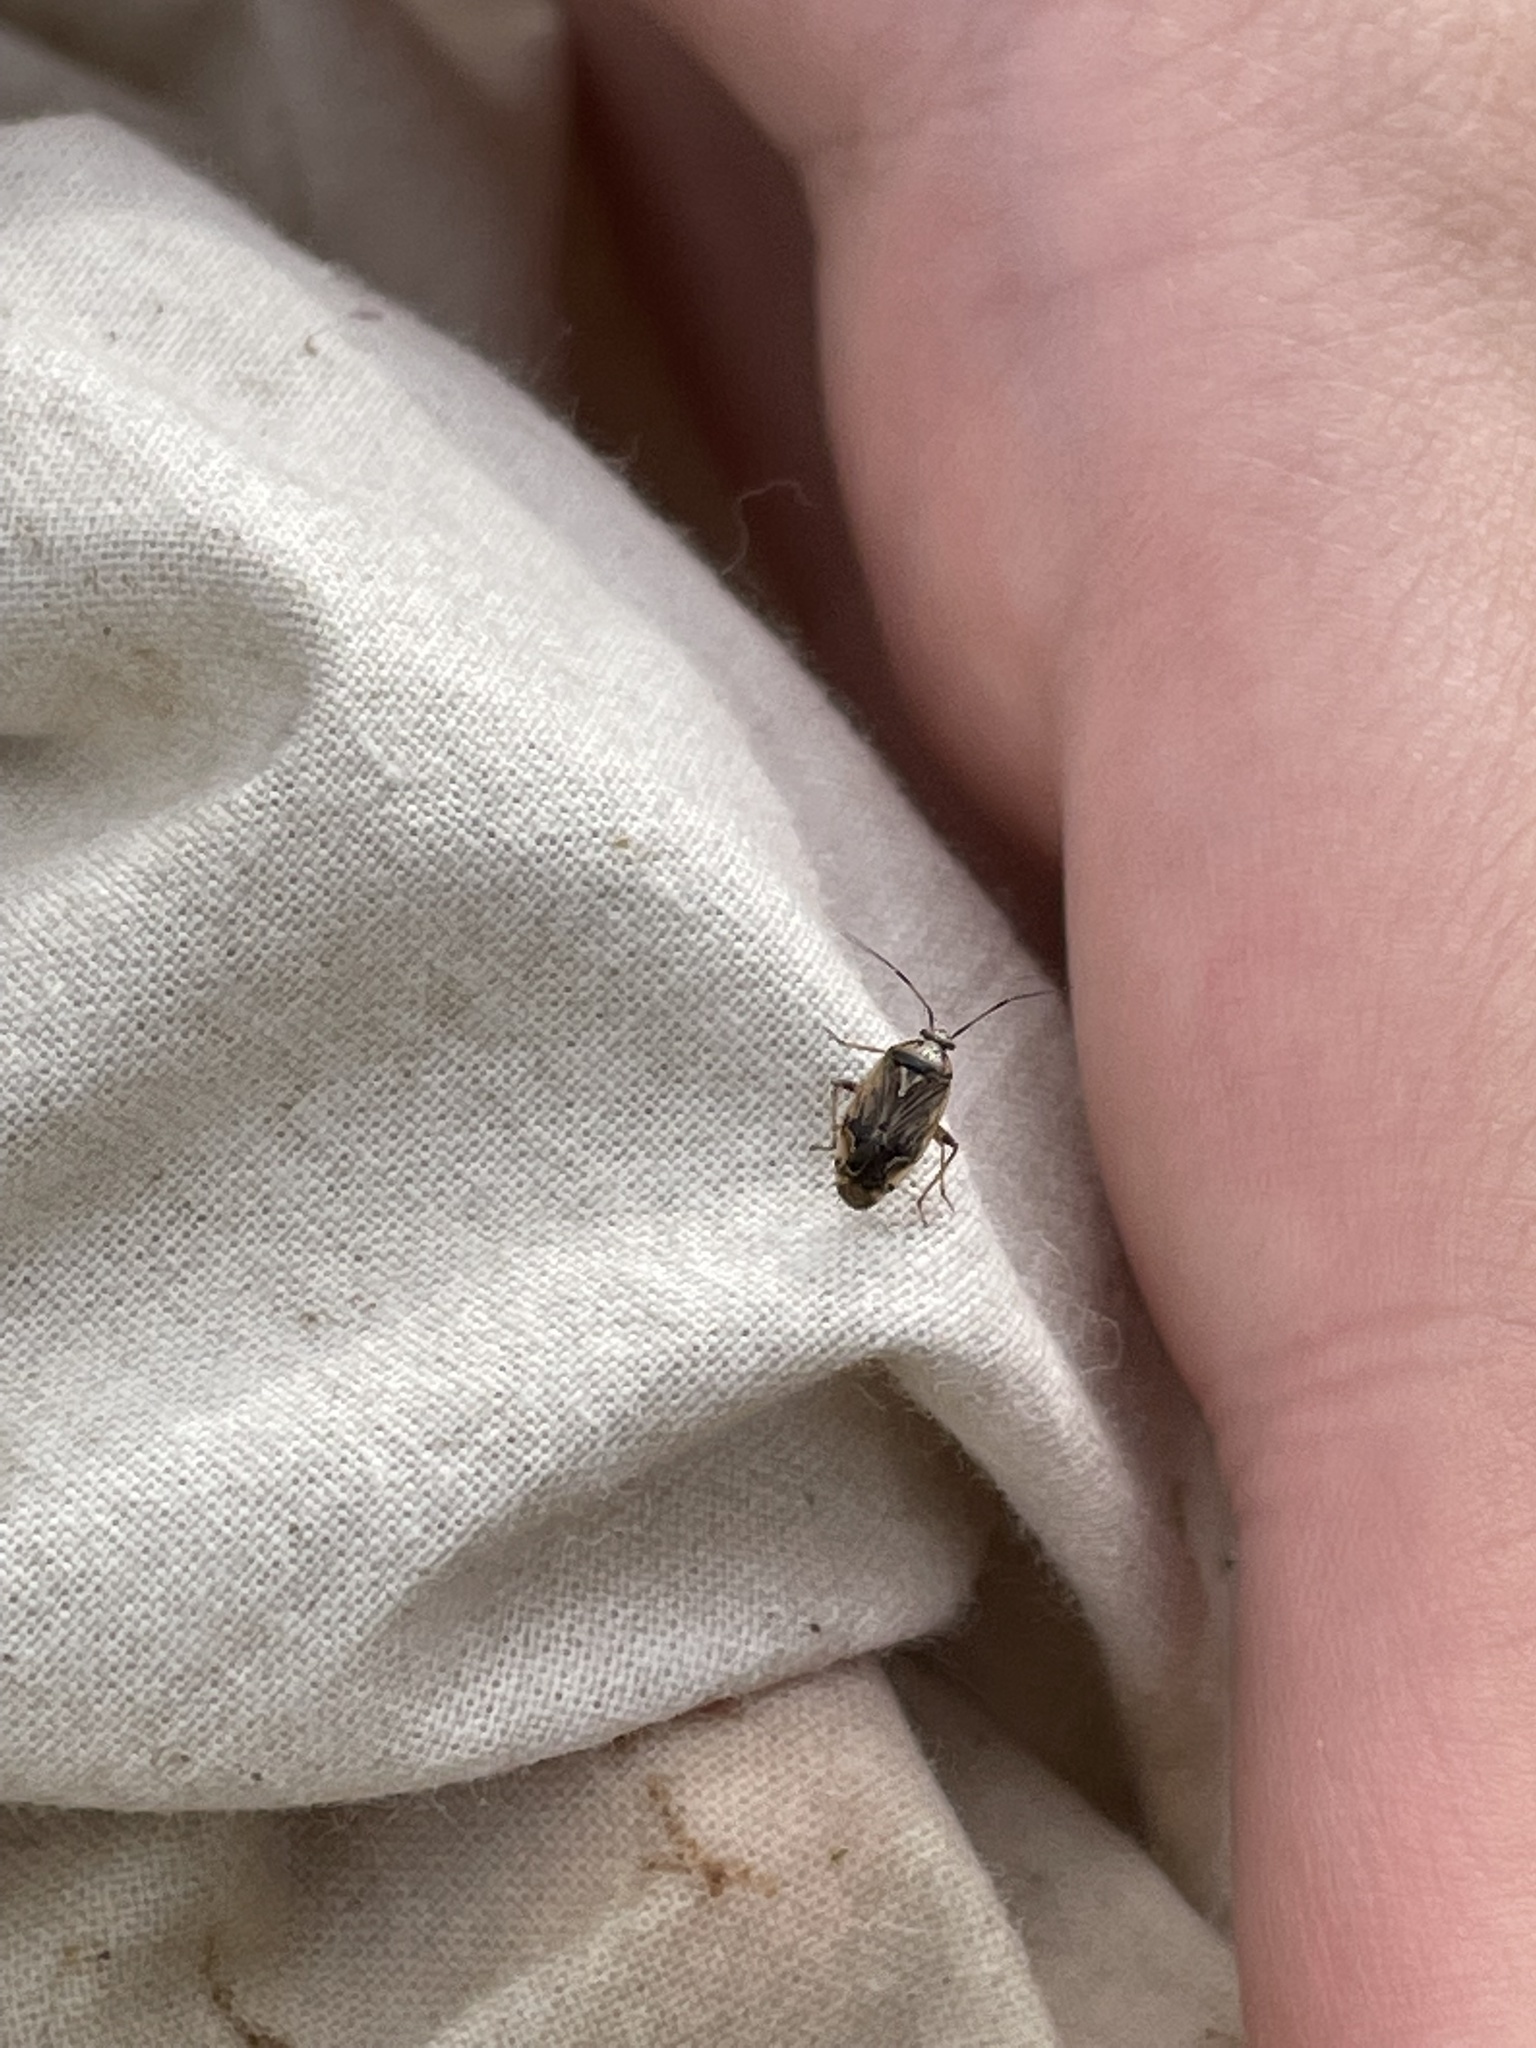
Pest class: lygus_bug